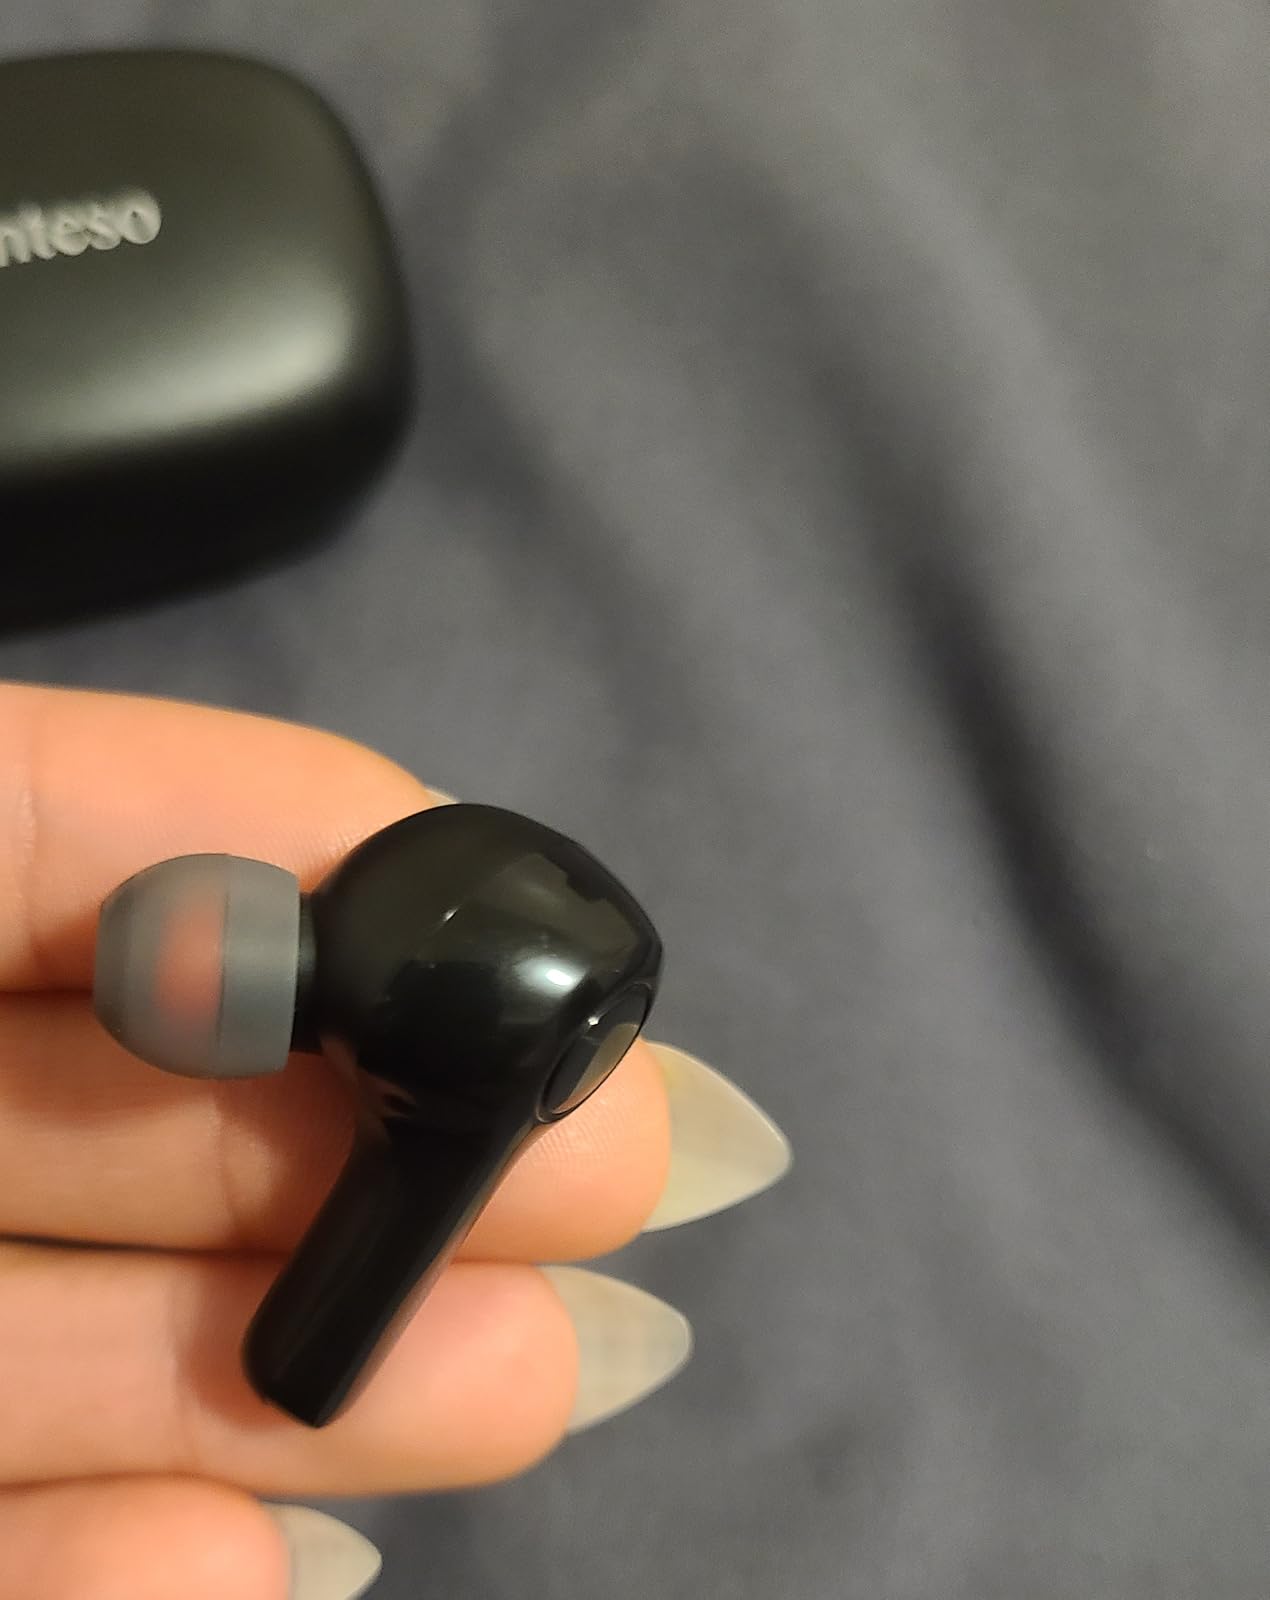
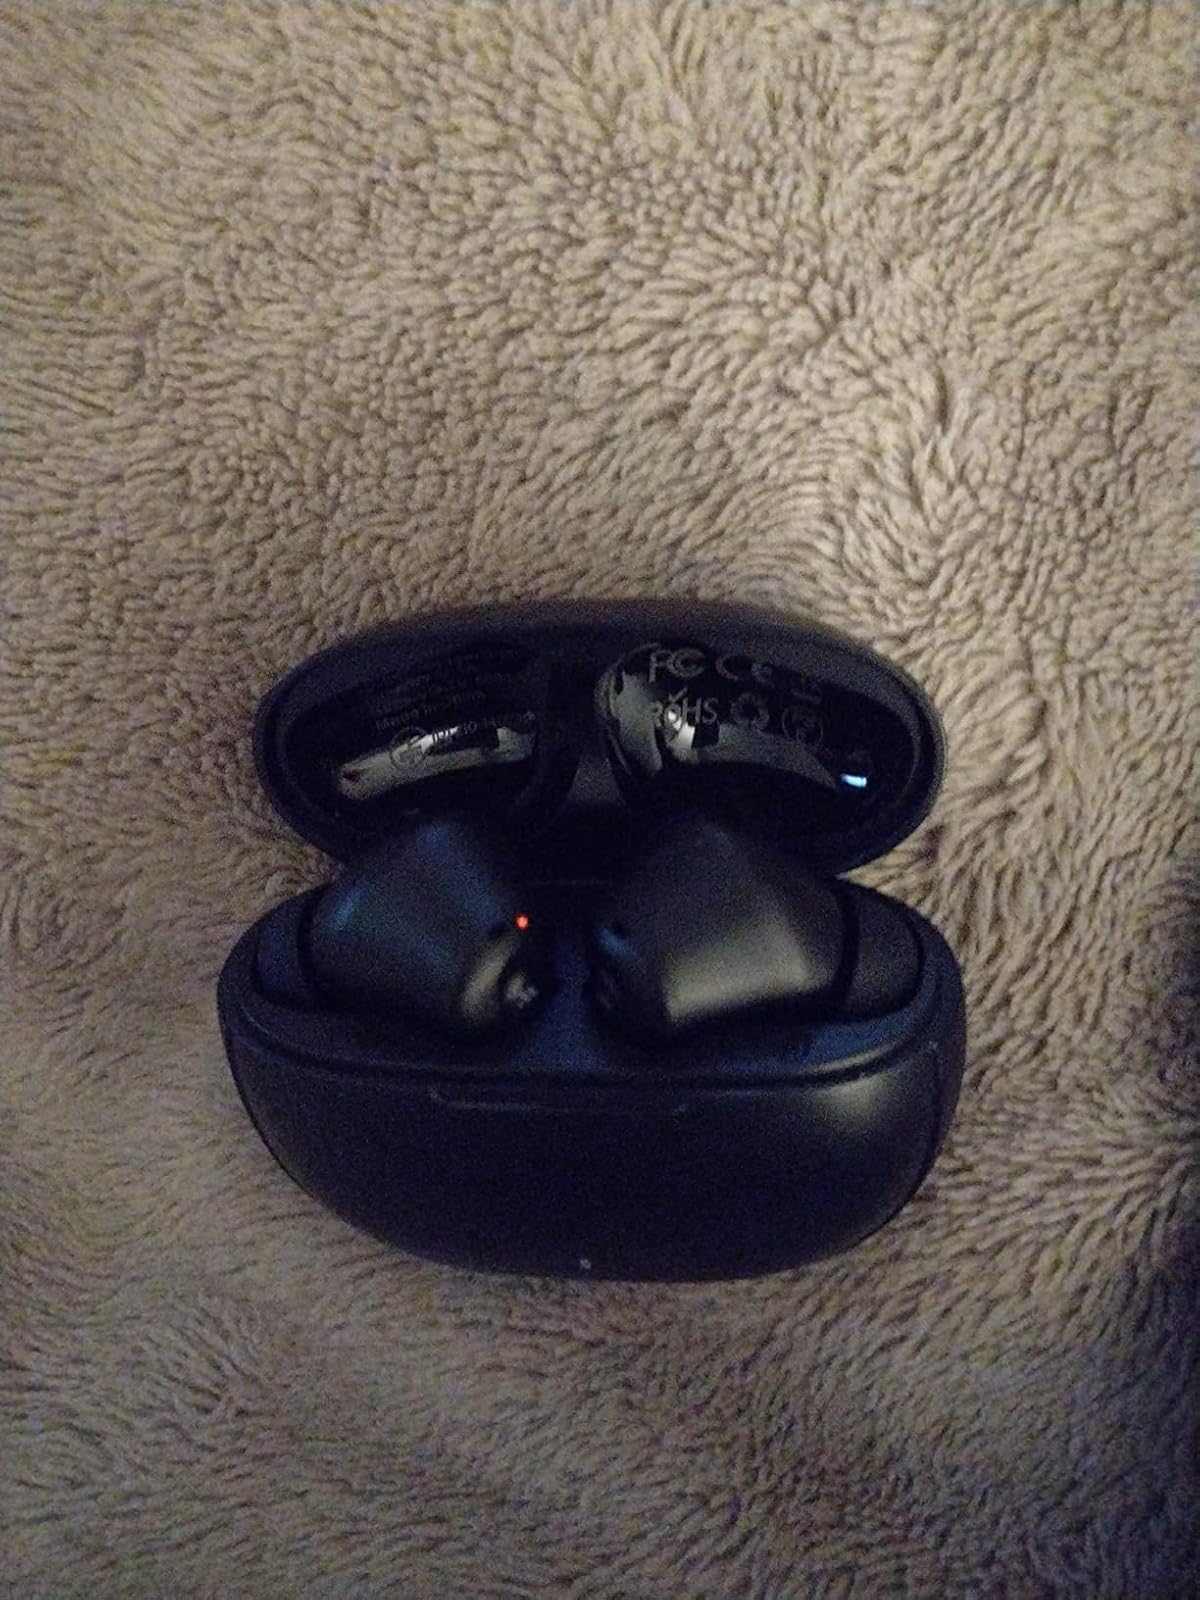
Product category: earbuds
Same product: no